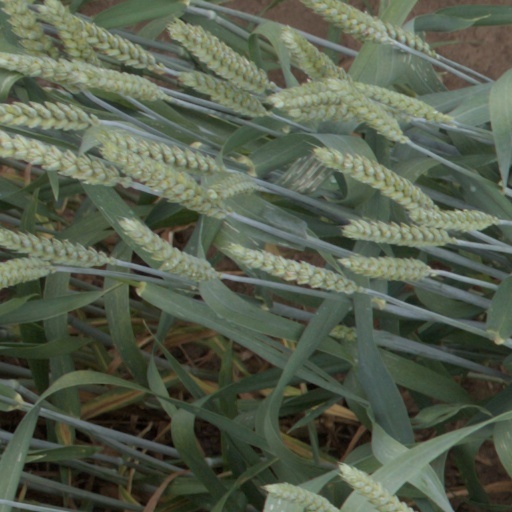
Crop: wheat